Stanislao Caraciotti

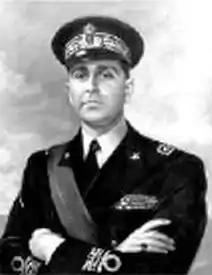

Stanislao Caraciotti (11 December 1897 – 9 September 1943) was an Italian admiral during World War II.